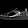
Label: Sneaker